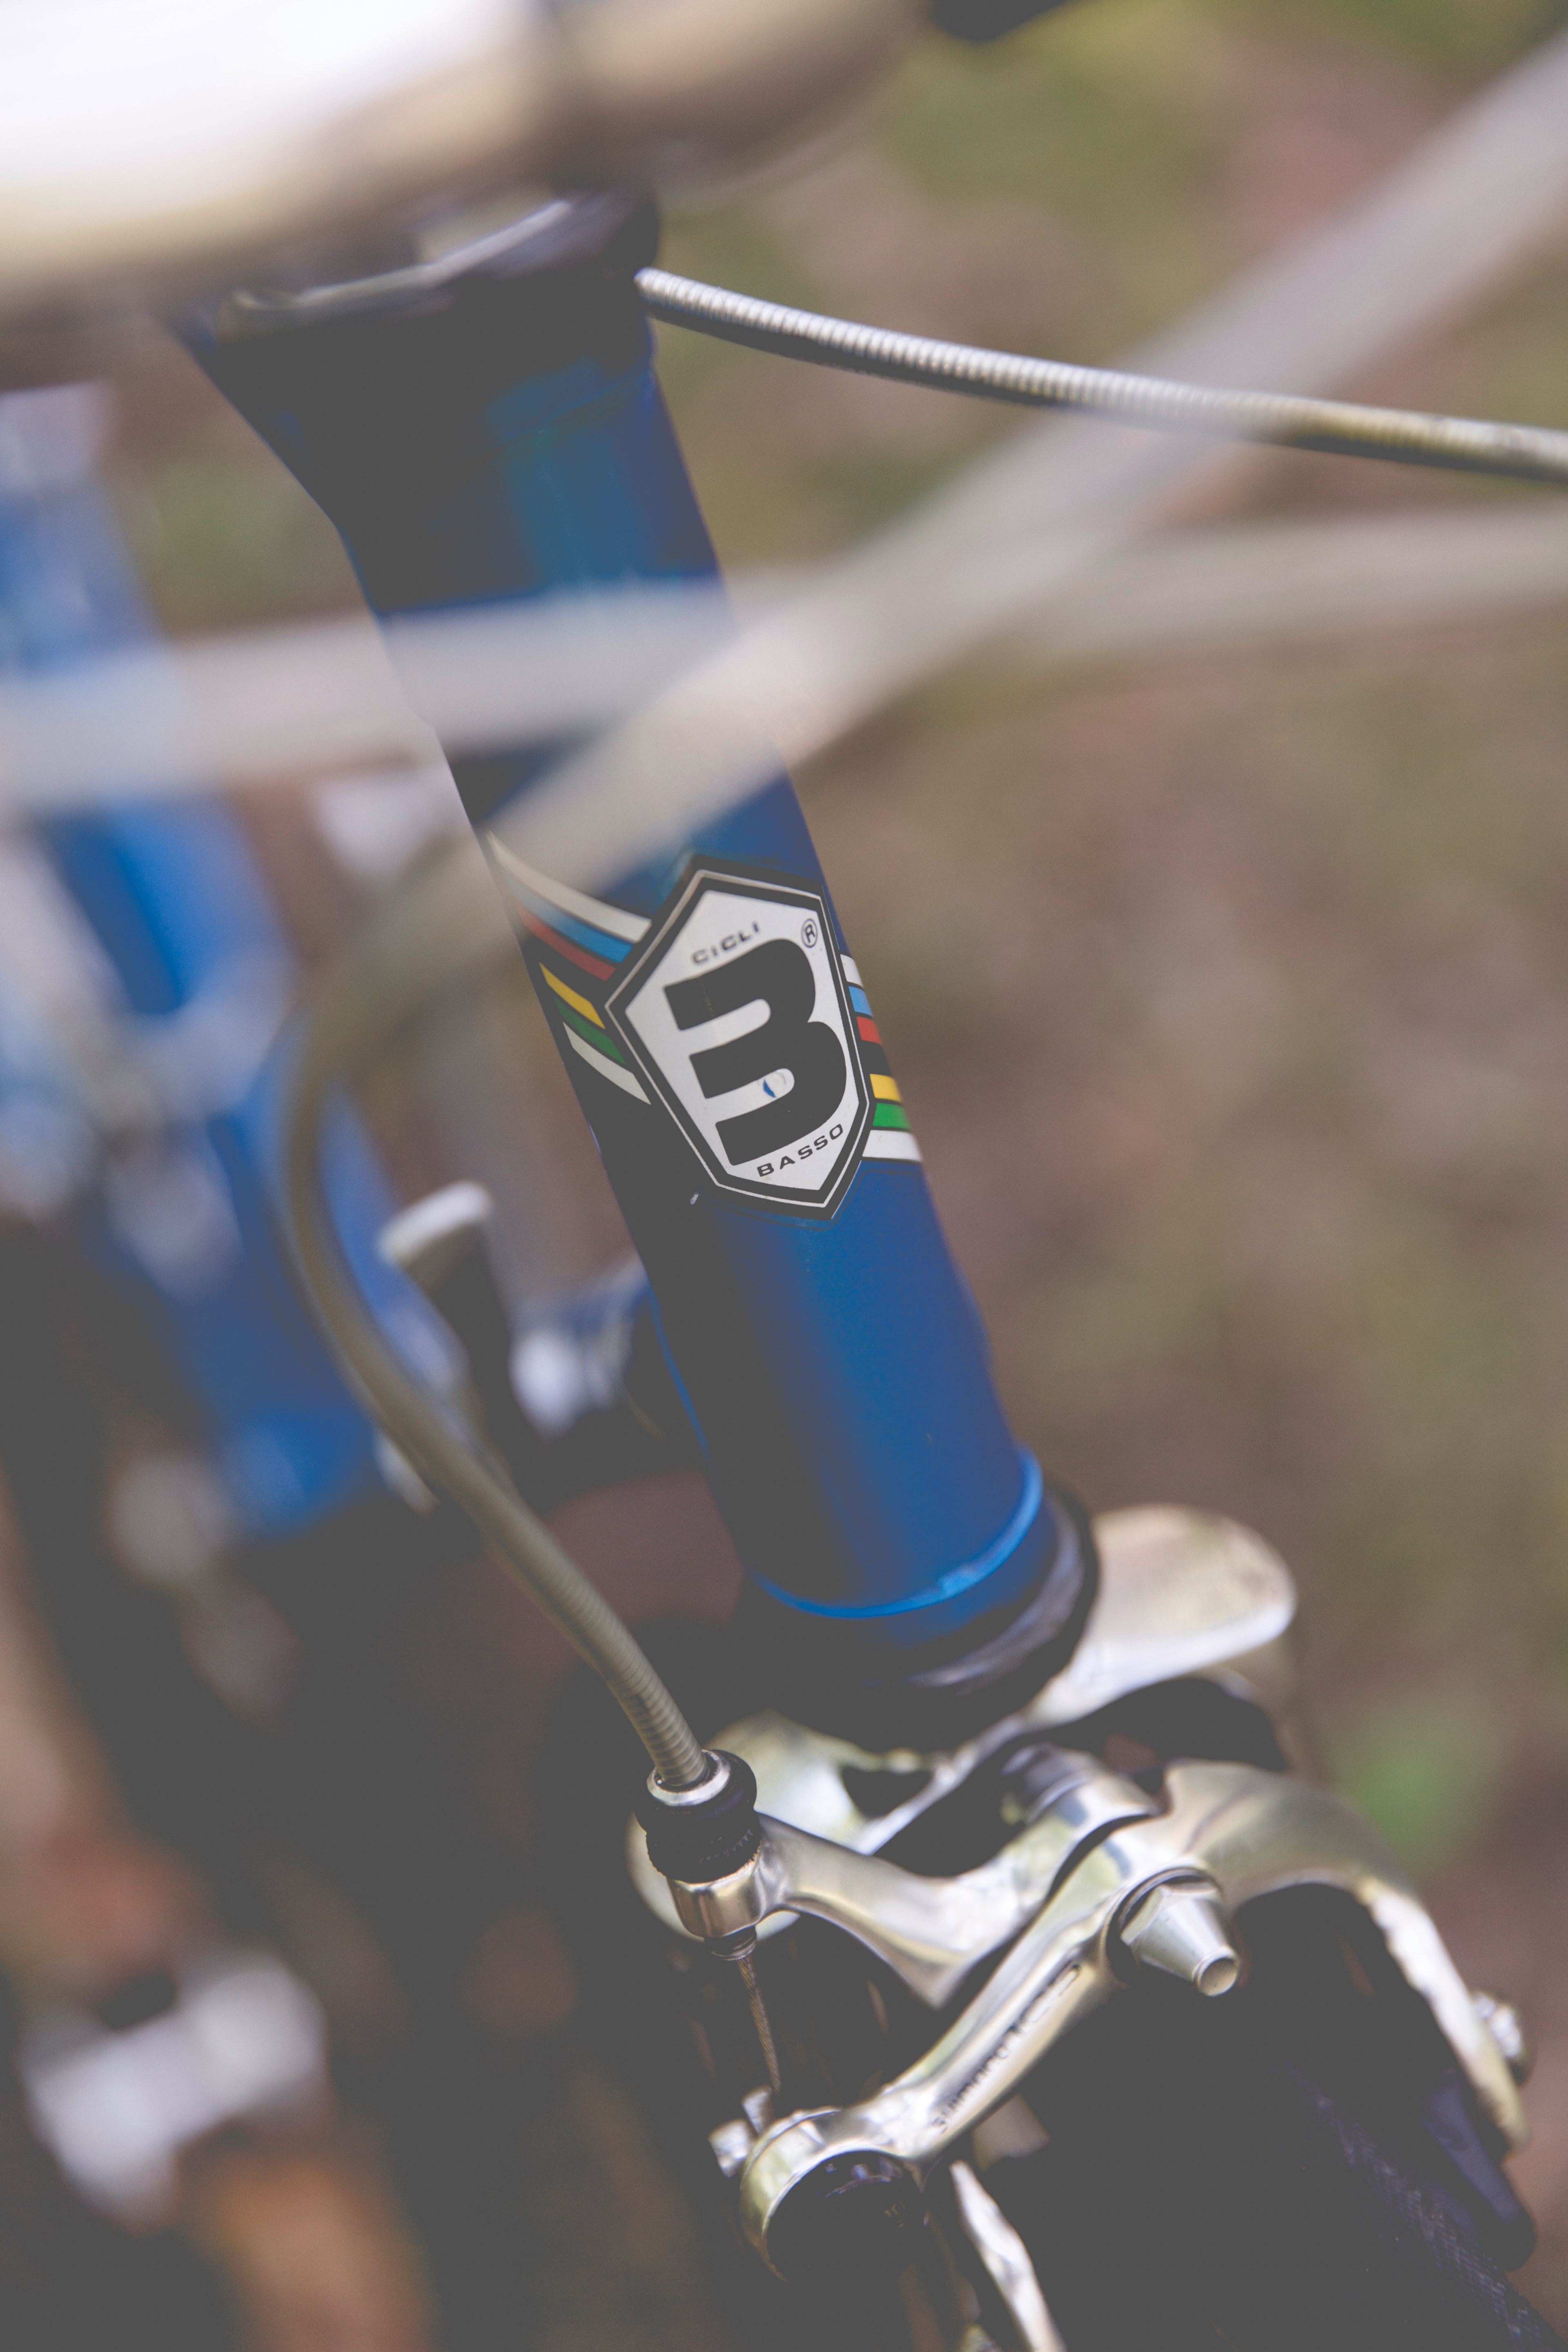
bicycle, water bottle, bicycle part, vehicle, bicycle wheel, electric blue, bicycle fork, road bicycle, bicycle handlebar, racing bicycle